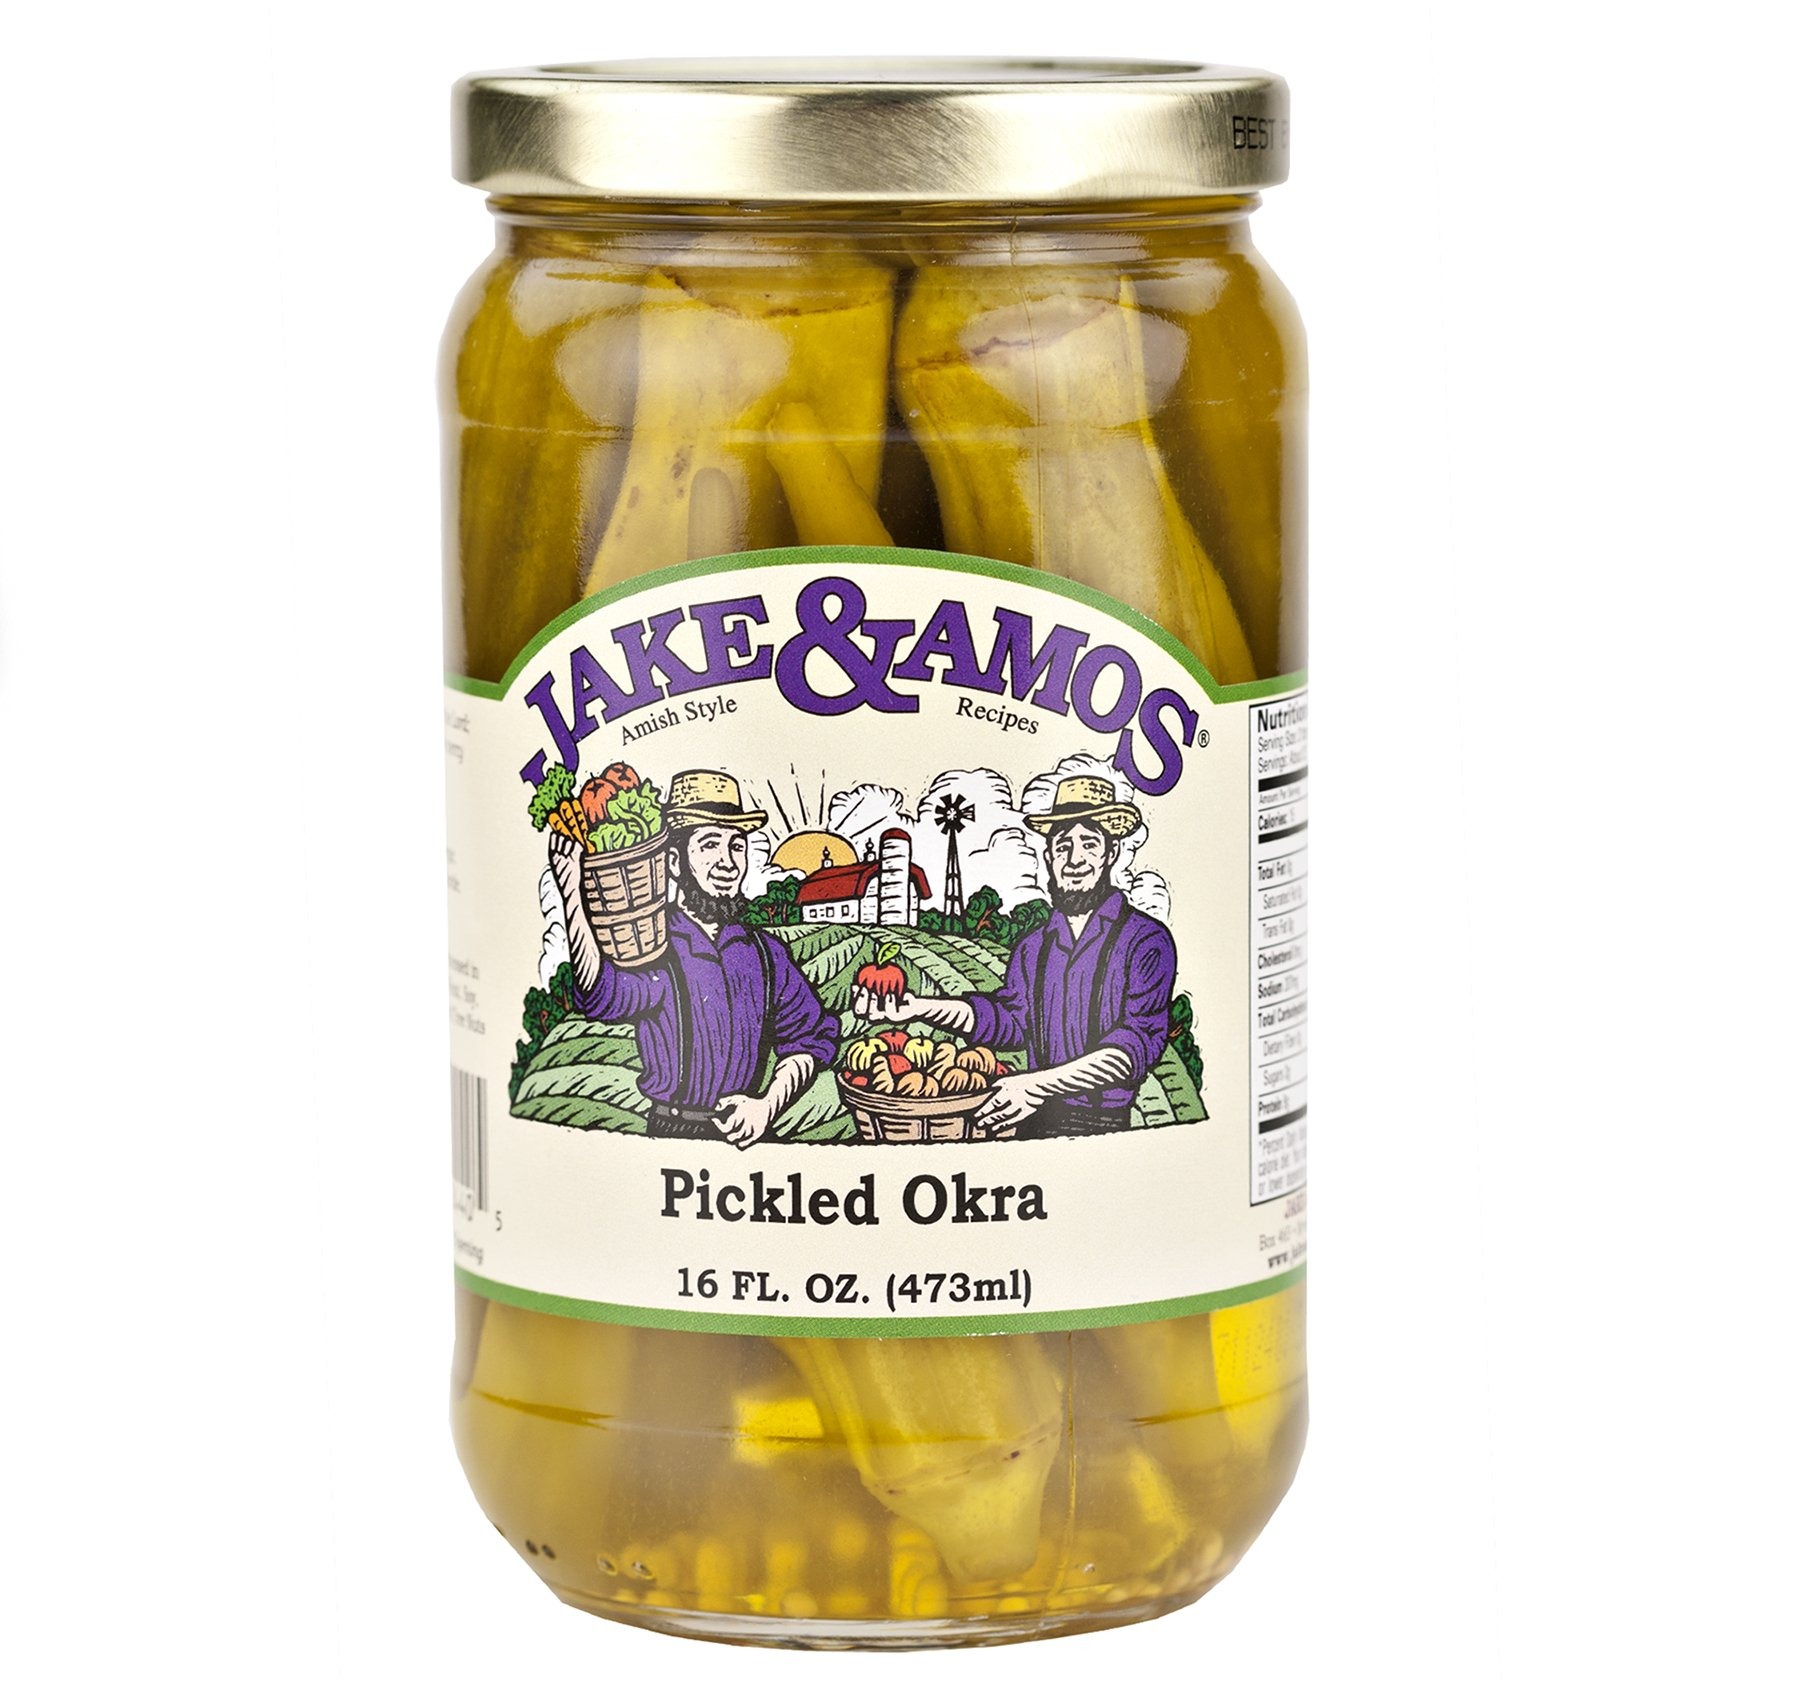
Item Name: Jake & Amos Pickled Okra 16 oz. Jar (2 Jars)
Value: 32.0
Unit: Ounce

Price: 33.99